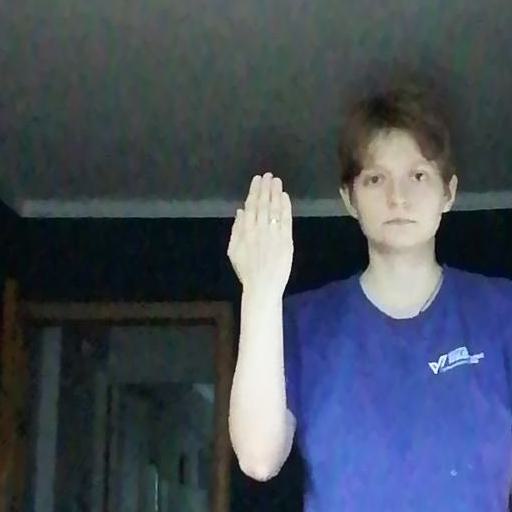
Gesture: stop_inverted